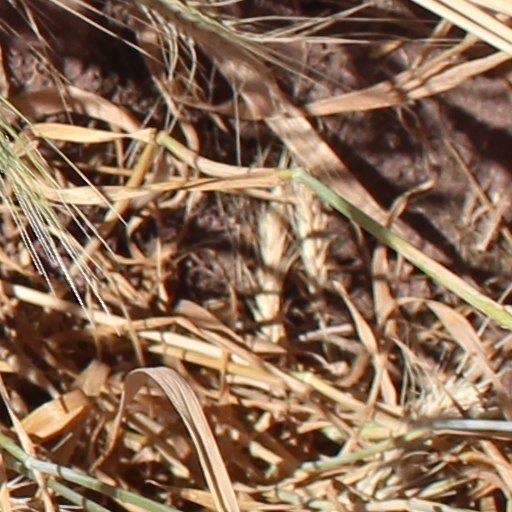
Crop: wheat